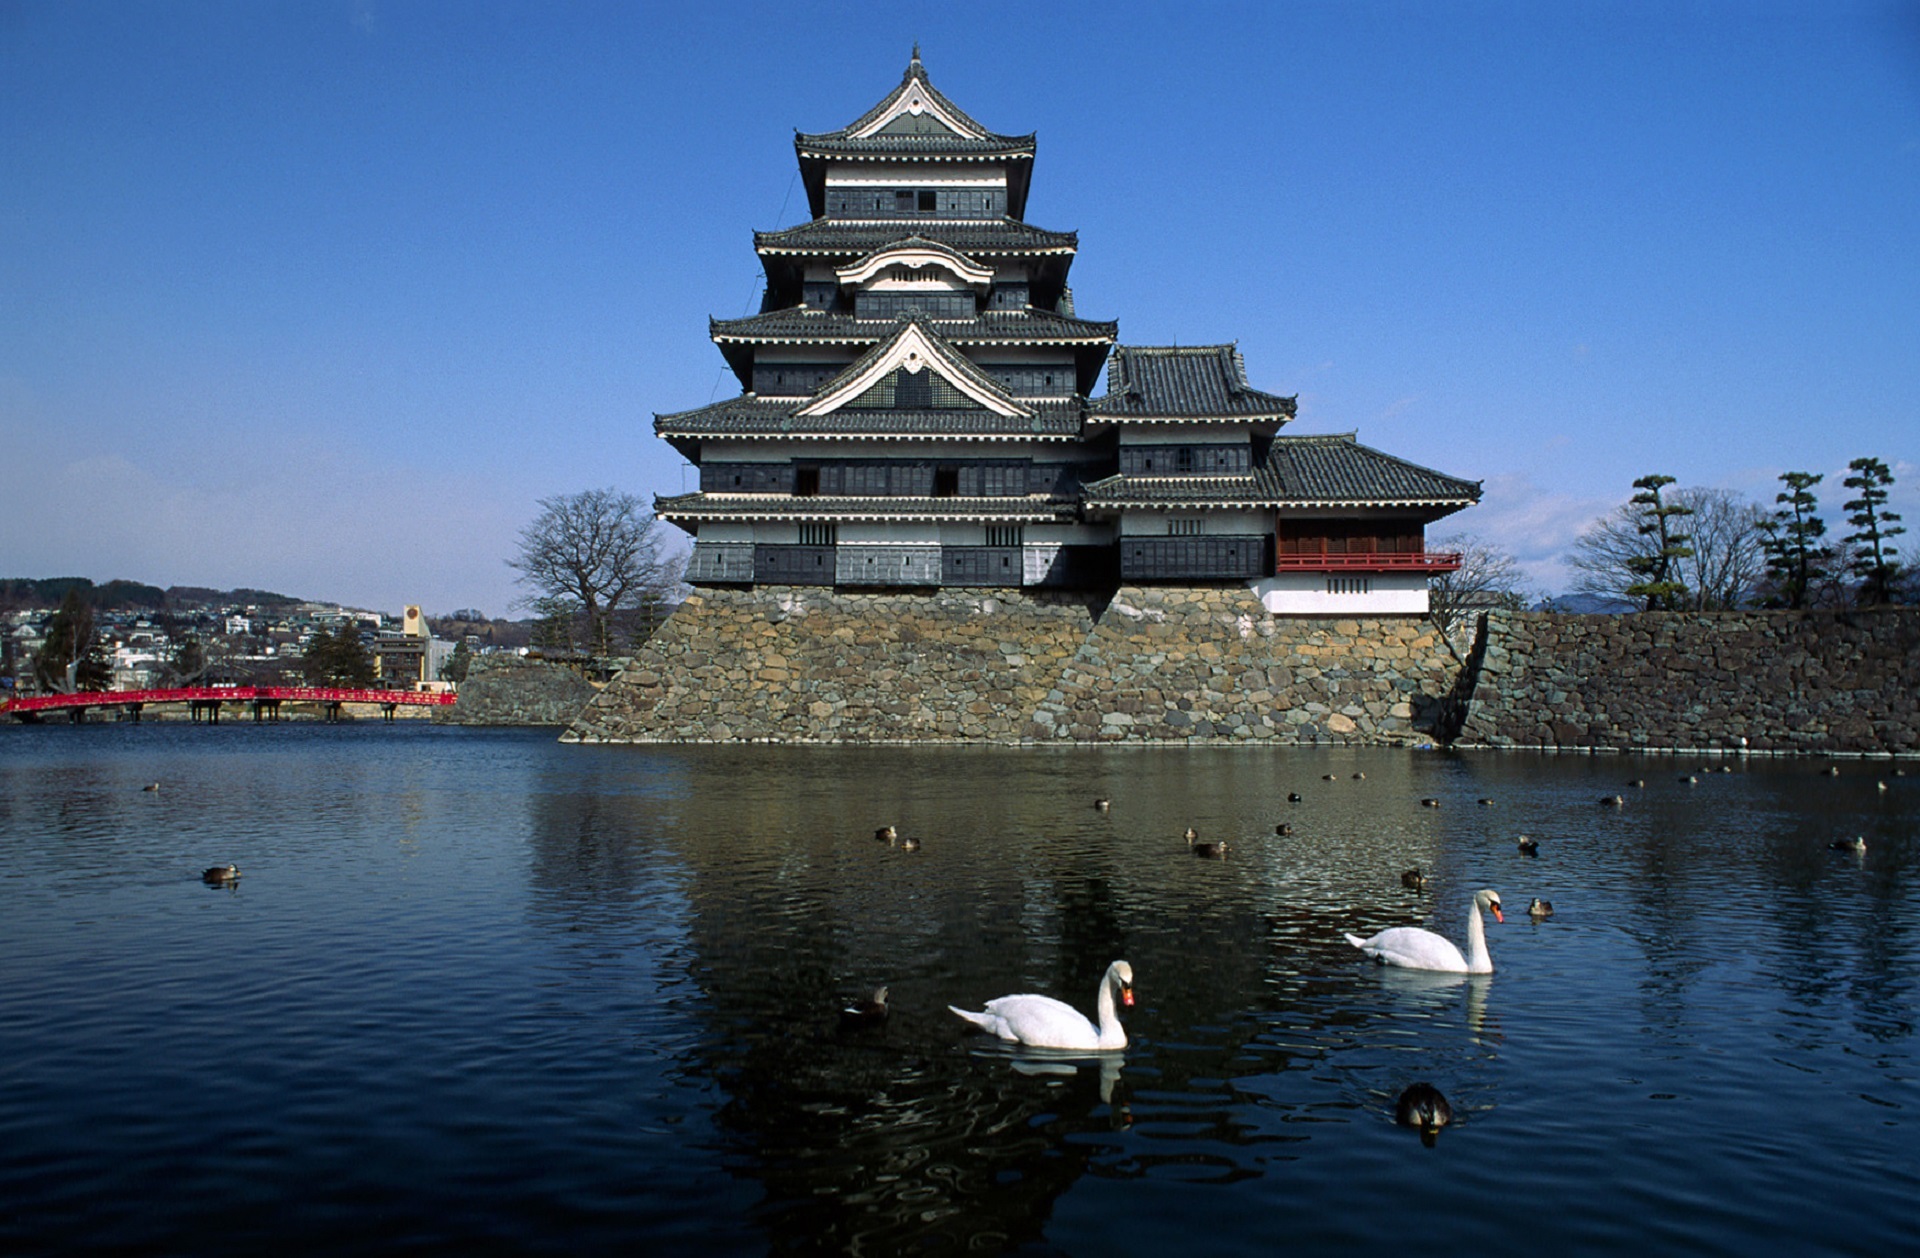
landscape, water, architecture, lake, building, chateau, reflection, tower, castle, landmark, attraction, fortification, tourism, japan, temple, swans, history, oriental, nagano, pagoda, matsumoto